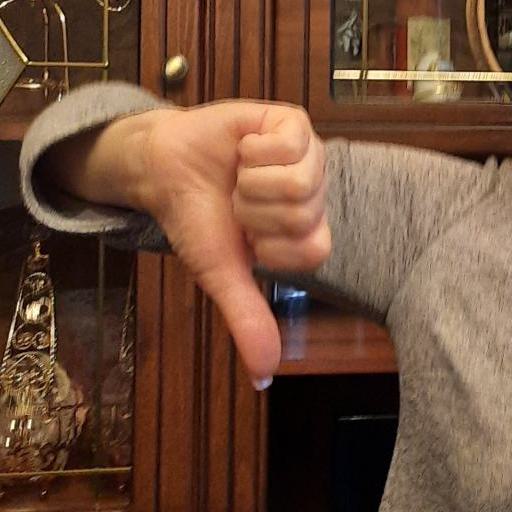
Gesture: dislike